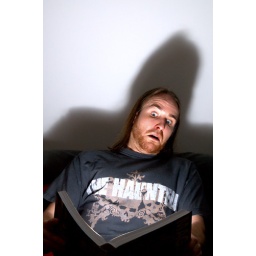
YN465 bounced of white paper in the book.